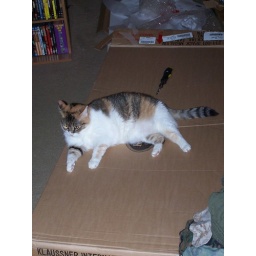
Pie lays on the box the tables came in